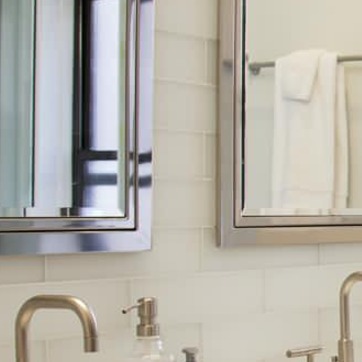
Material: tile